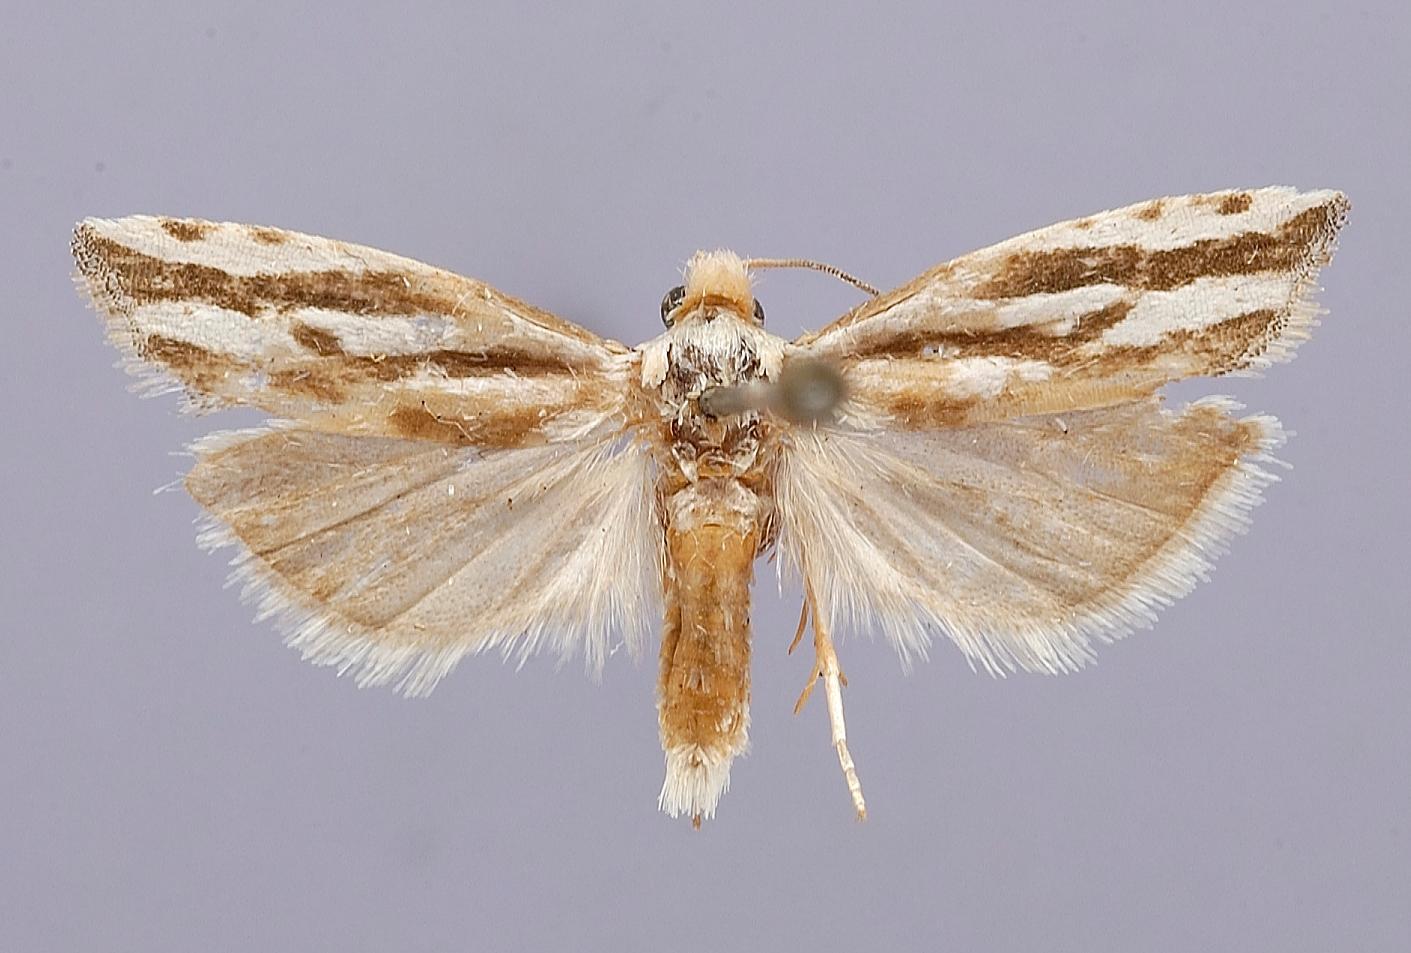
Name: Eucosma lathami
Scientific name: Eucosma lathami Forbes, 1937
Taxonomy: Animalia, Arthropoda, Insecta, Lepidoptera, Tortricidae
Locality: Long Island, Orient, Suffolk, New York, United States
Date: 18 Jun 1935